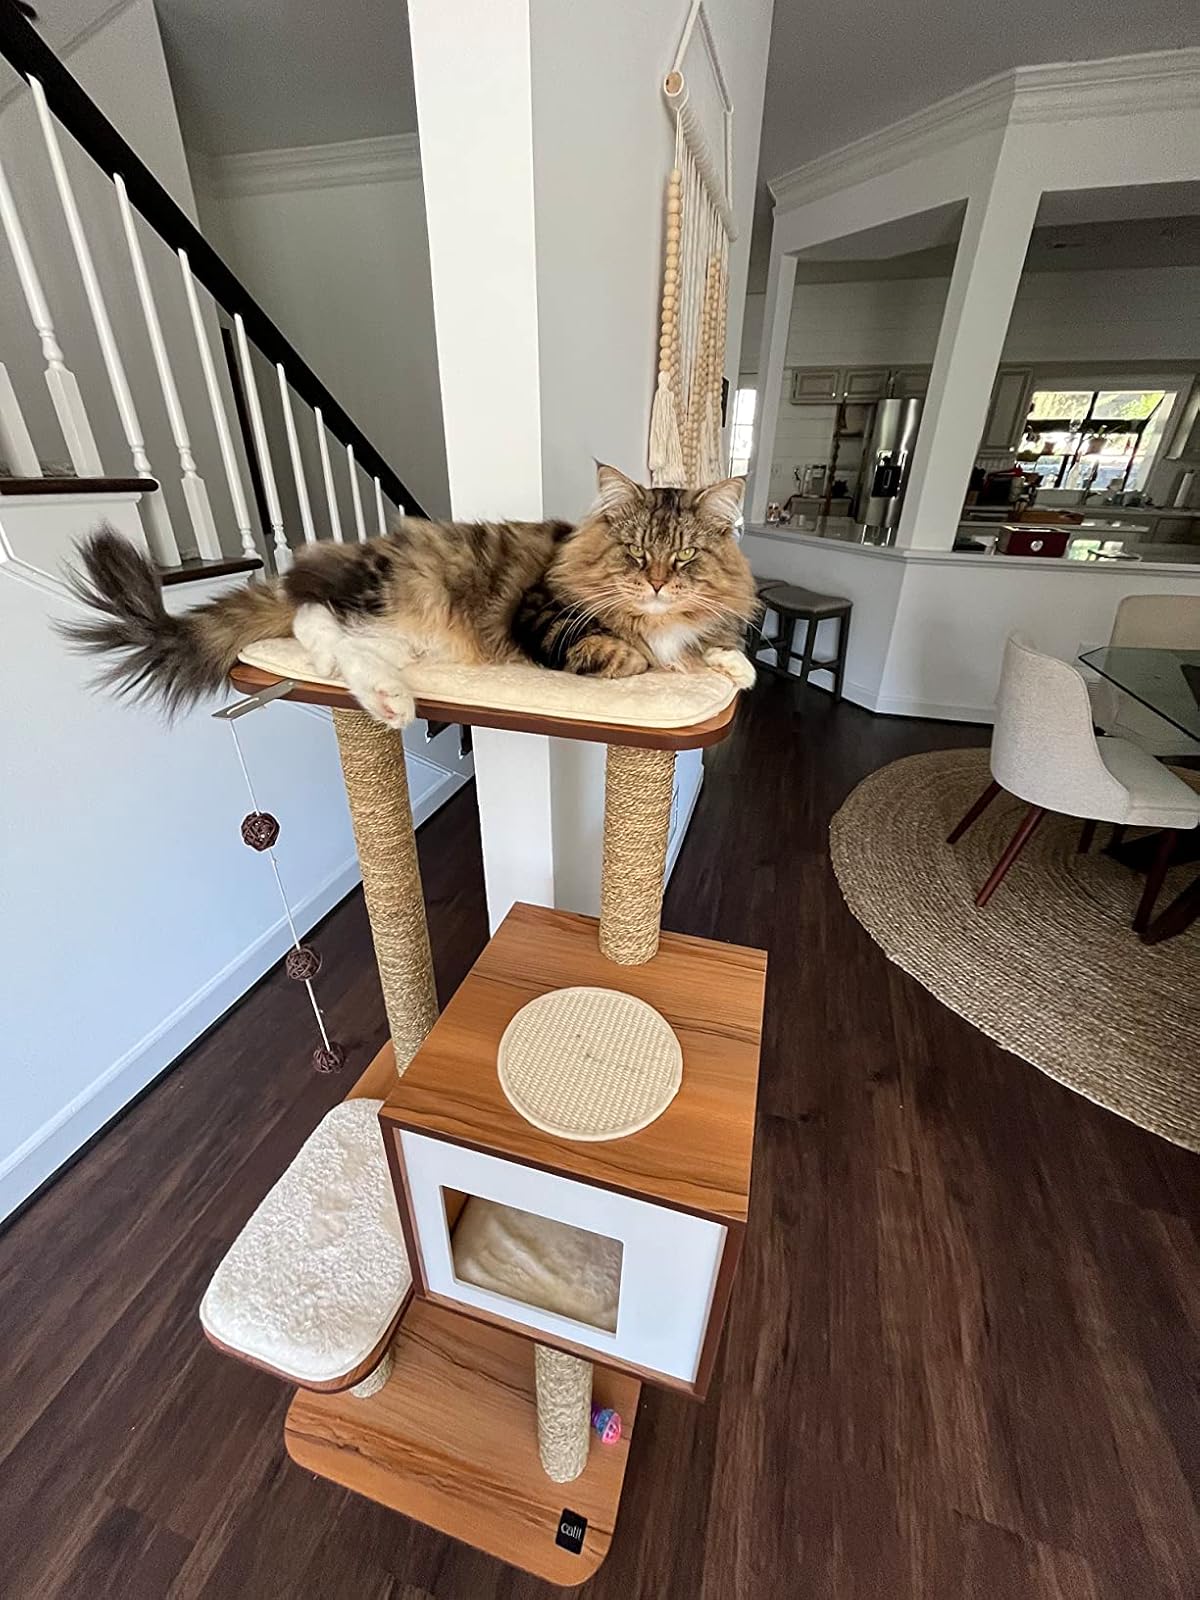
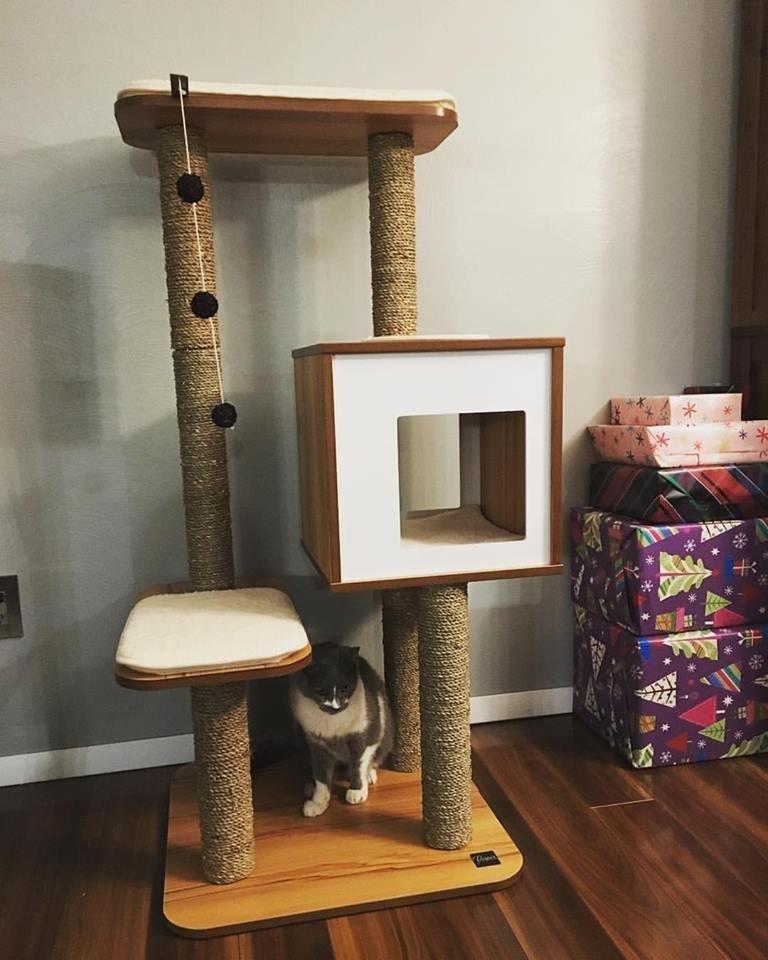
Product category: items_cat tree
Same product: yes